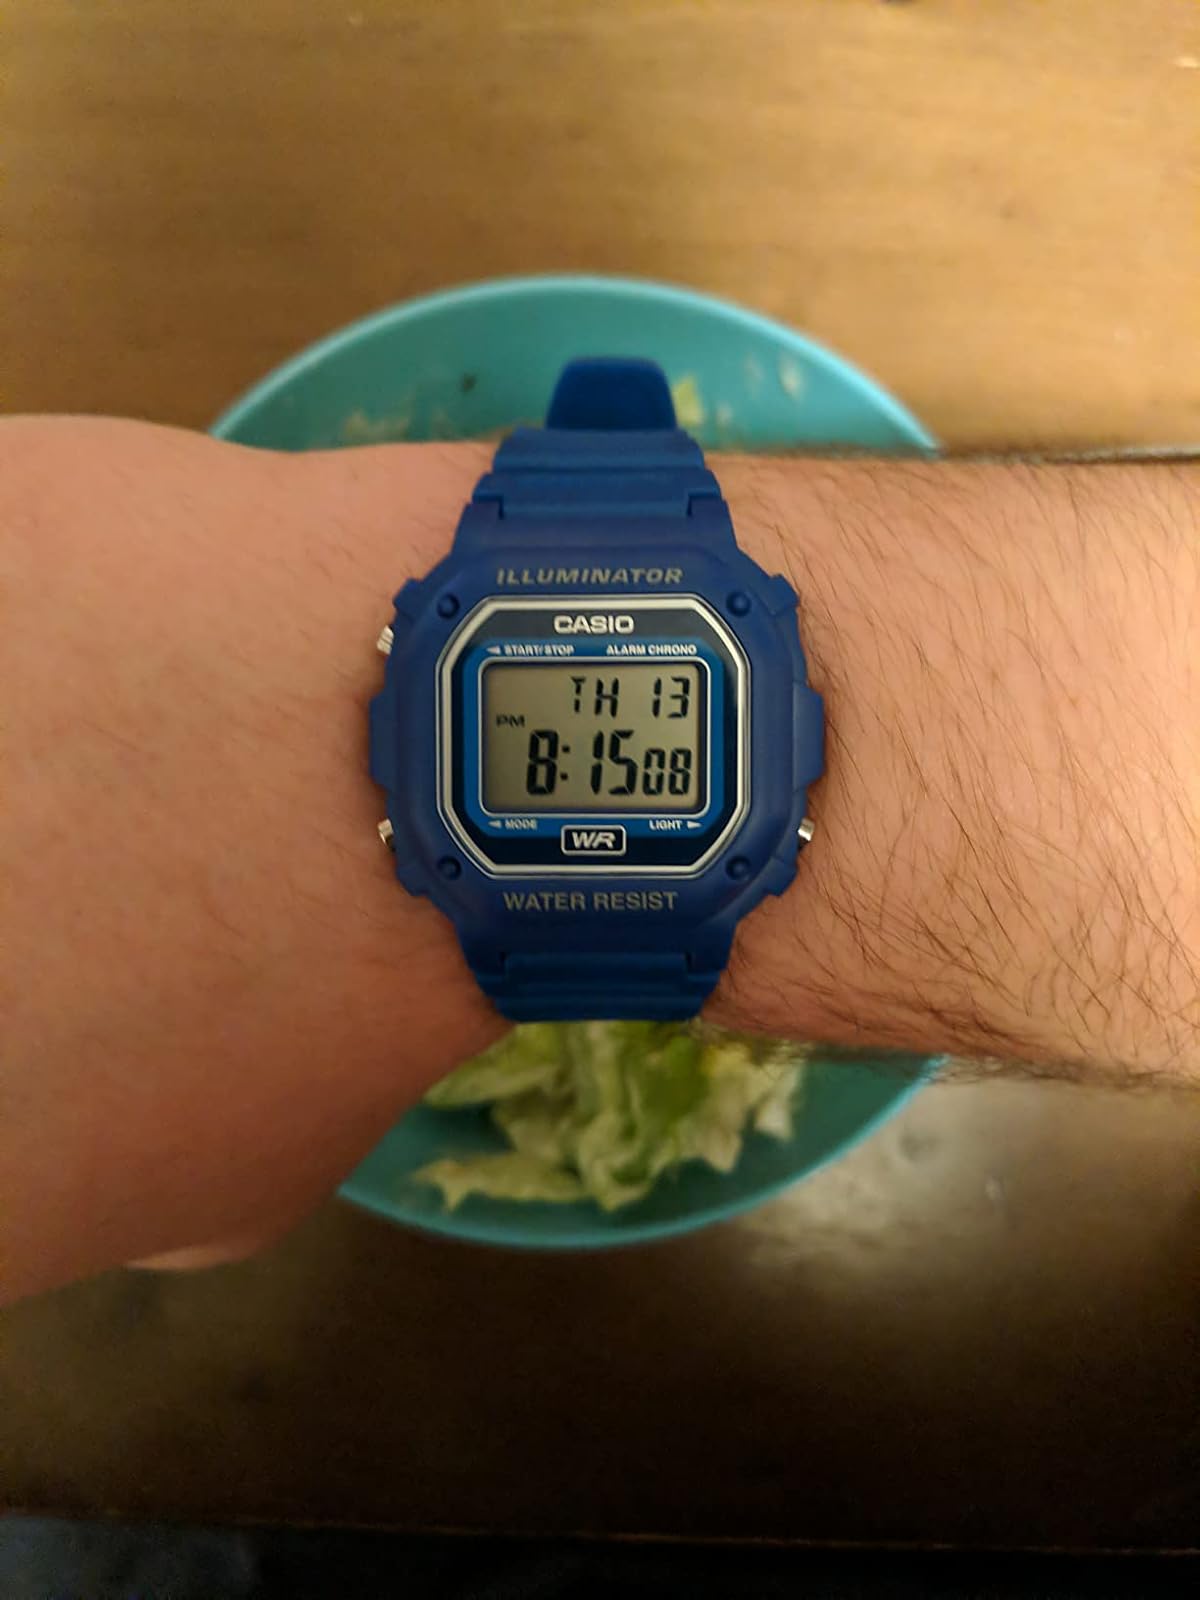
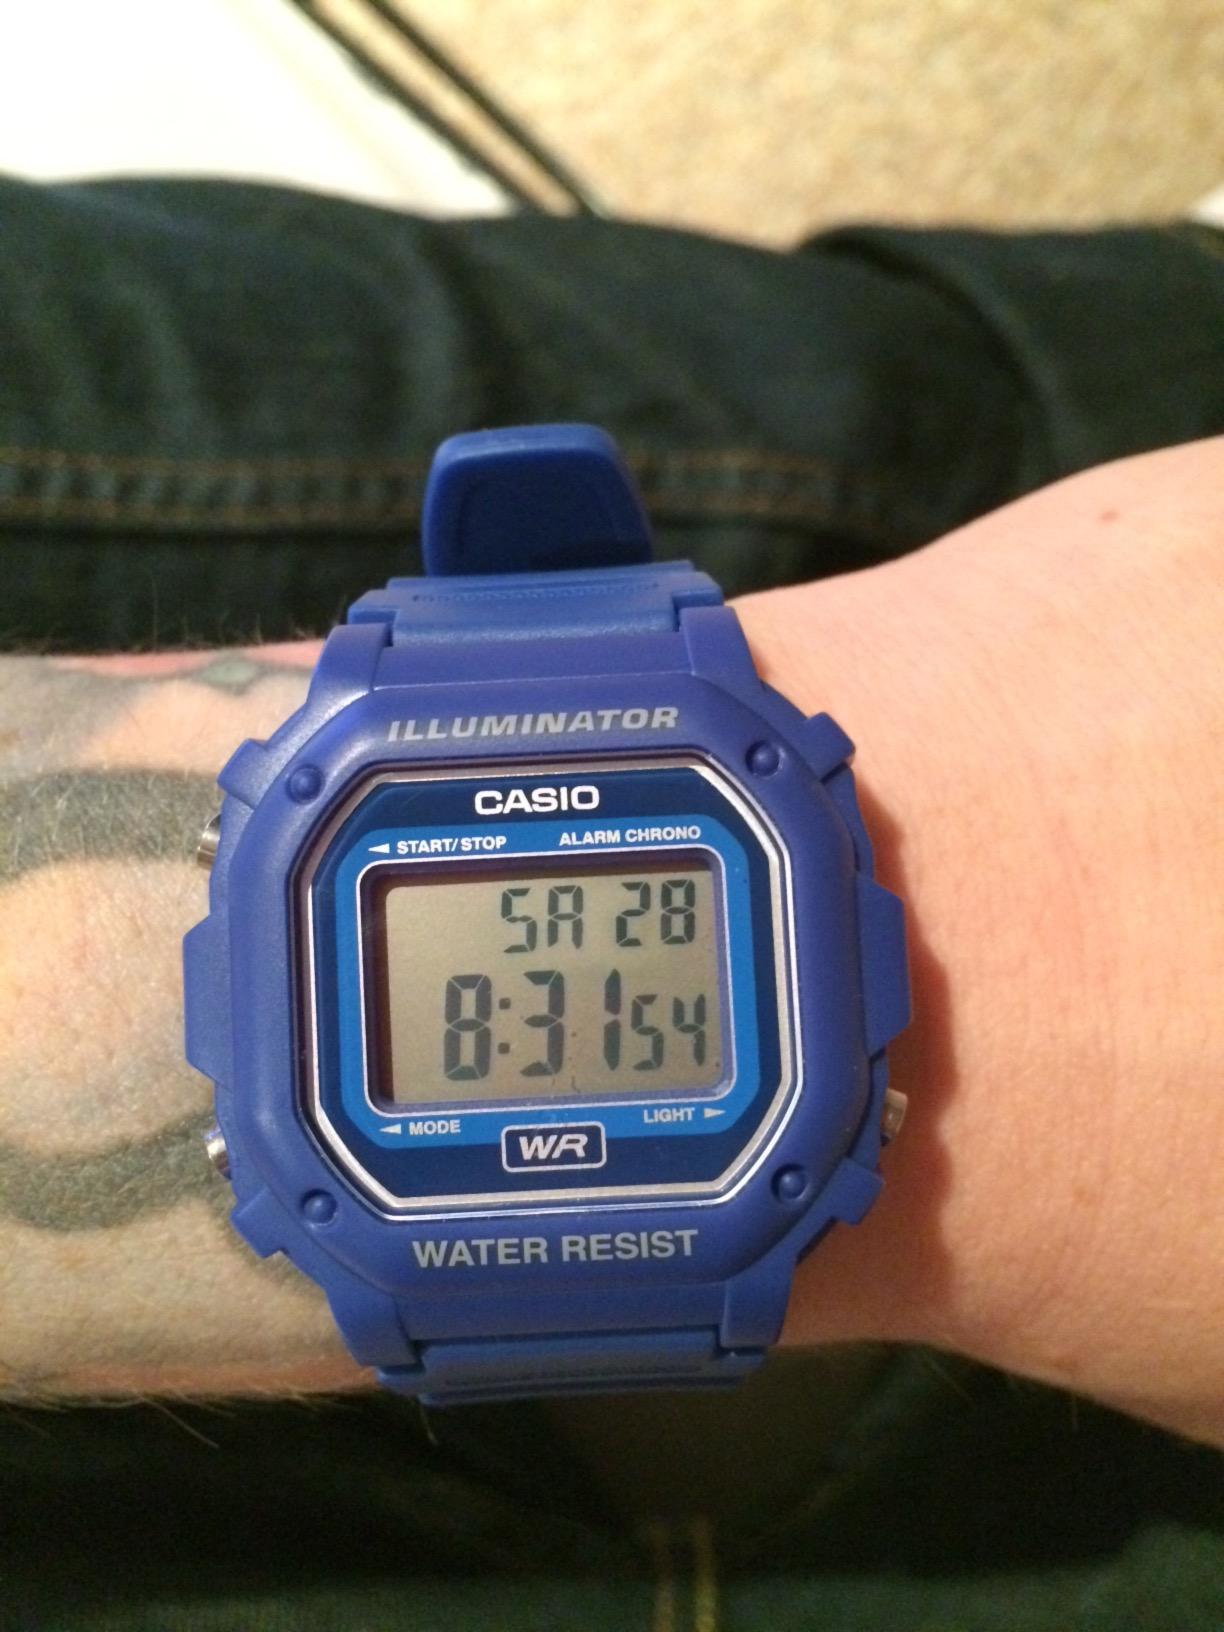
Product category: accessories_watch
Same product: yes